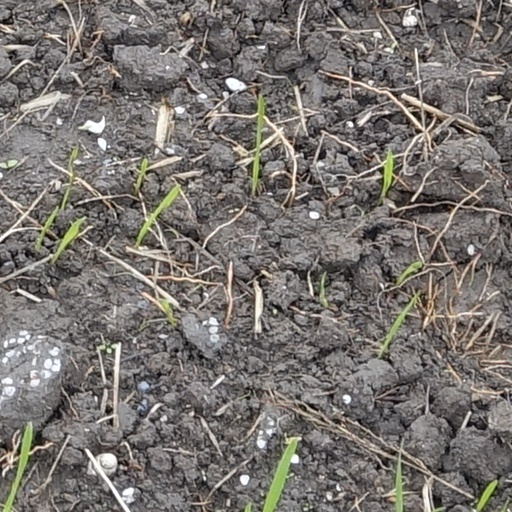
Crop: wheat